Artillery

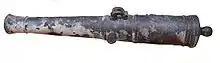
Naval cannon, early 19th century

Most forms of artillery require a propellant to propel the projectile to the target. Propellant is always a low explosive, which means it deflagrates, rather than detonating like high explosives. The shell is accelerated to a high velocity in a very short time by the rapid generation of gas from the burning propellant. This high pressure is achieved by burning the propellant in a contained area, either the chamber of a gun barrel or the combustion chamber of a rocket motor.